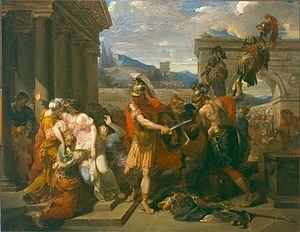
Jean-Baptiste Frédéric Desmarais, Horace tue sa soeur Camille, 1785, Paris, Ecole Nationale Supérieure des Beaux-Arts
Cette page recense les lauréats du prix de Rome en peinture, récompense inaugurée en 1663, et de façon officielle en 1667, par l'Académie royale de peinture et de sculpture à Paris, et supprimée par une réforme, après 1968.